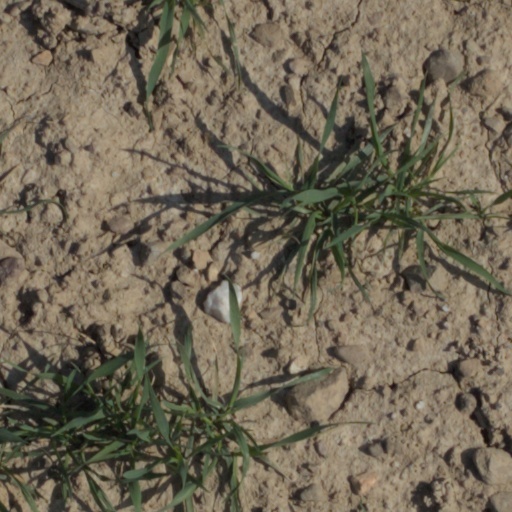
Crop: wheat